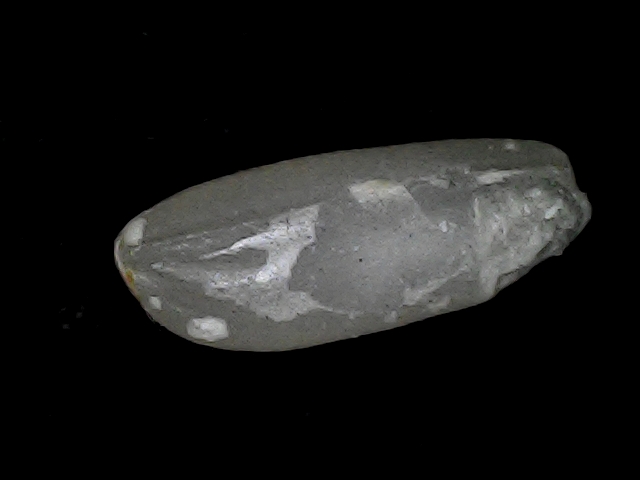
Rice variety: BD93